Guayana Province

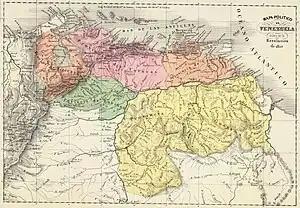
Map of colonial Venezuela, with Guayana Province in yellow, published in 1810

Guayana Province (1585−1864) was a province of Spanish Colonial Venezuela and independent Venezuela, located in the Guyana region of northeastern South America.